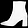
Label: Ankle boot